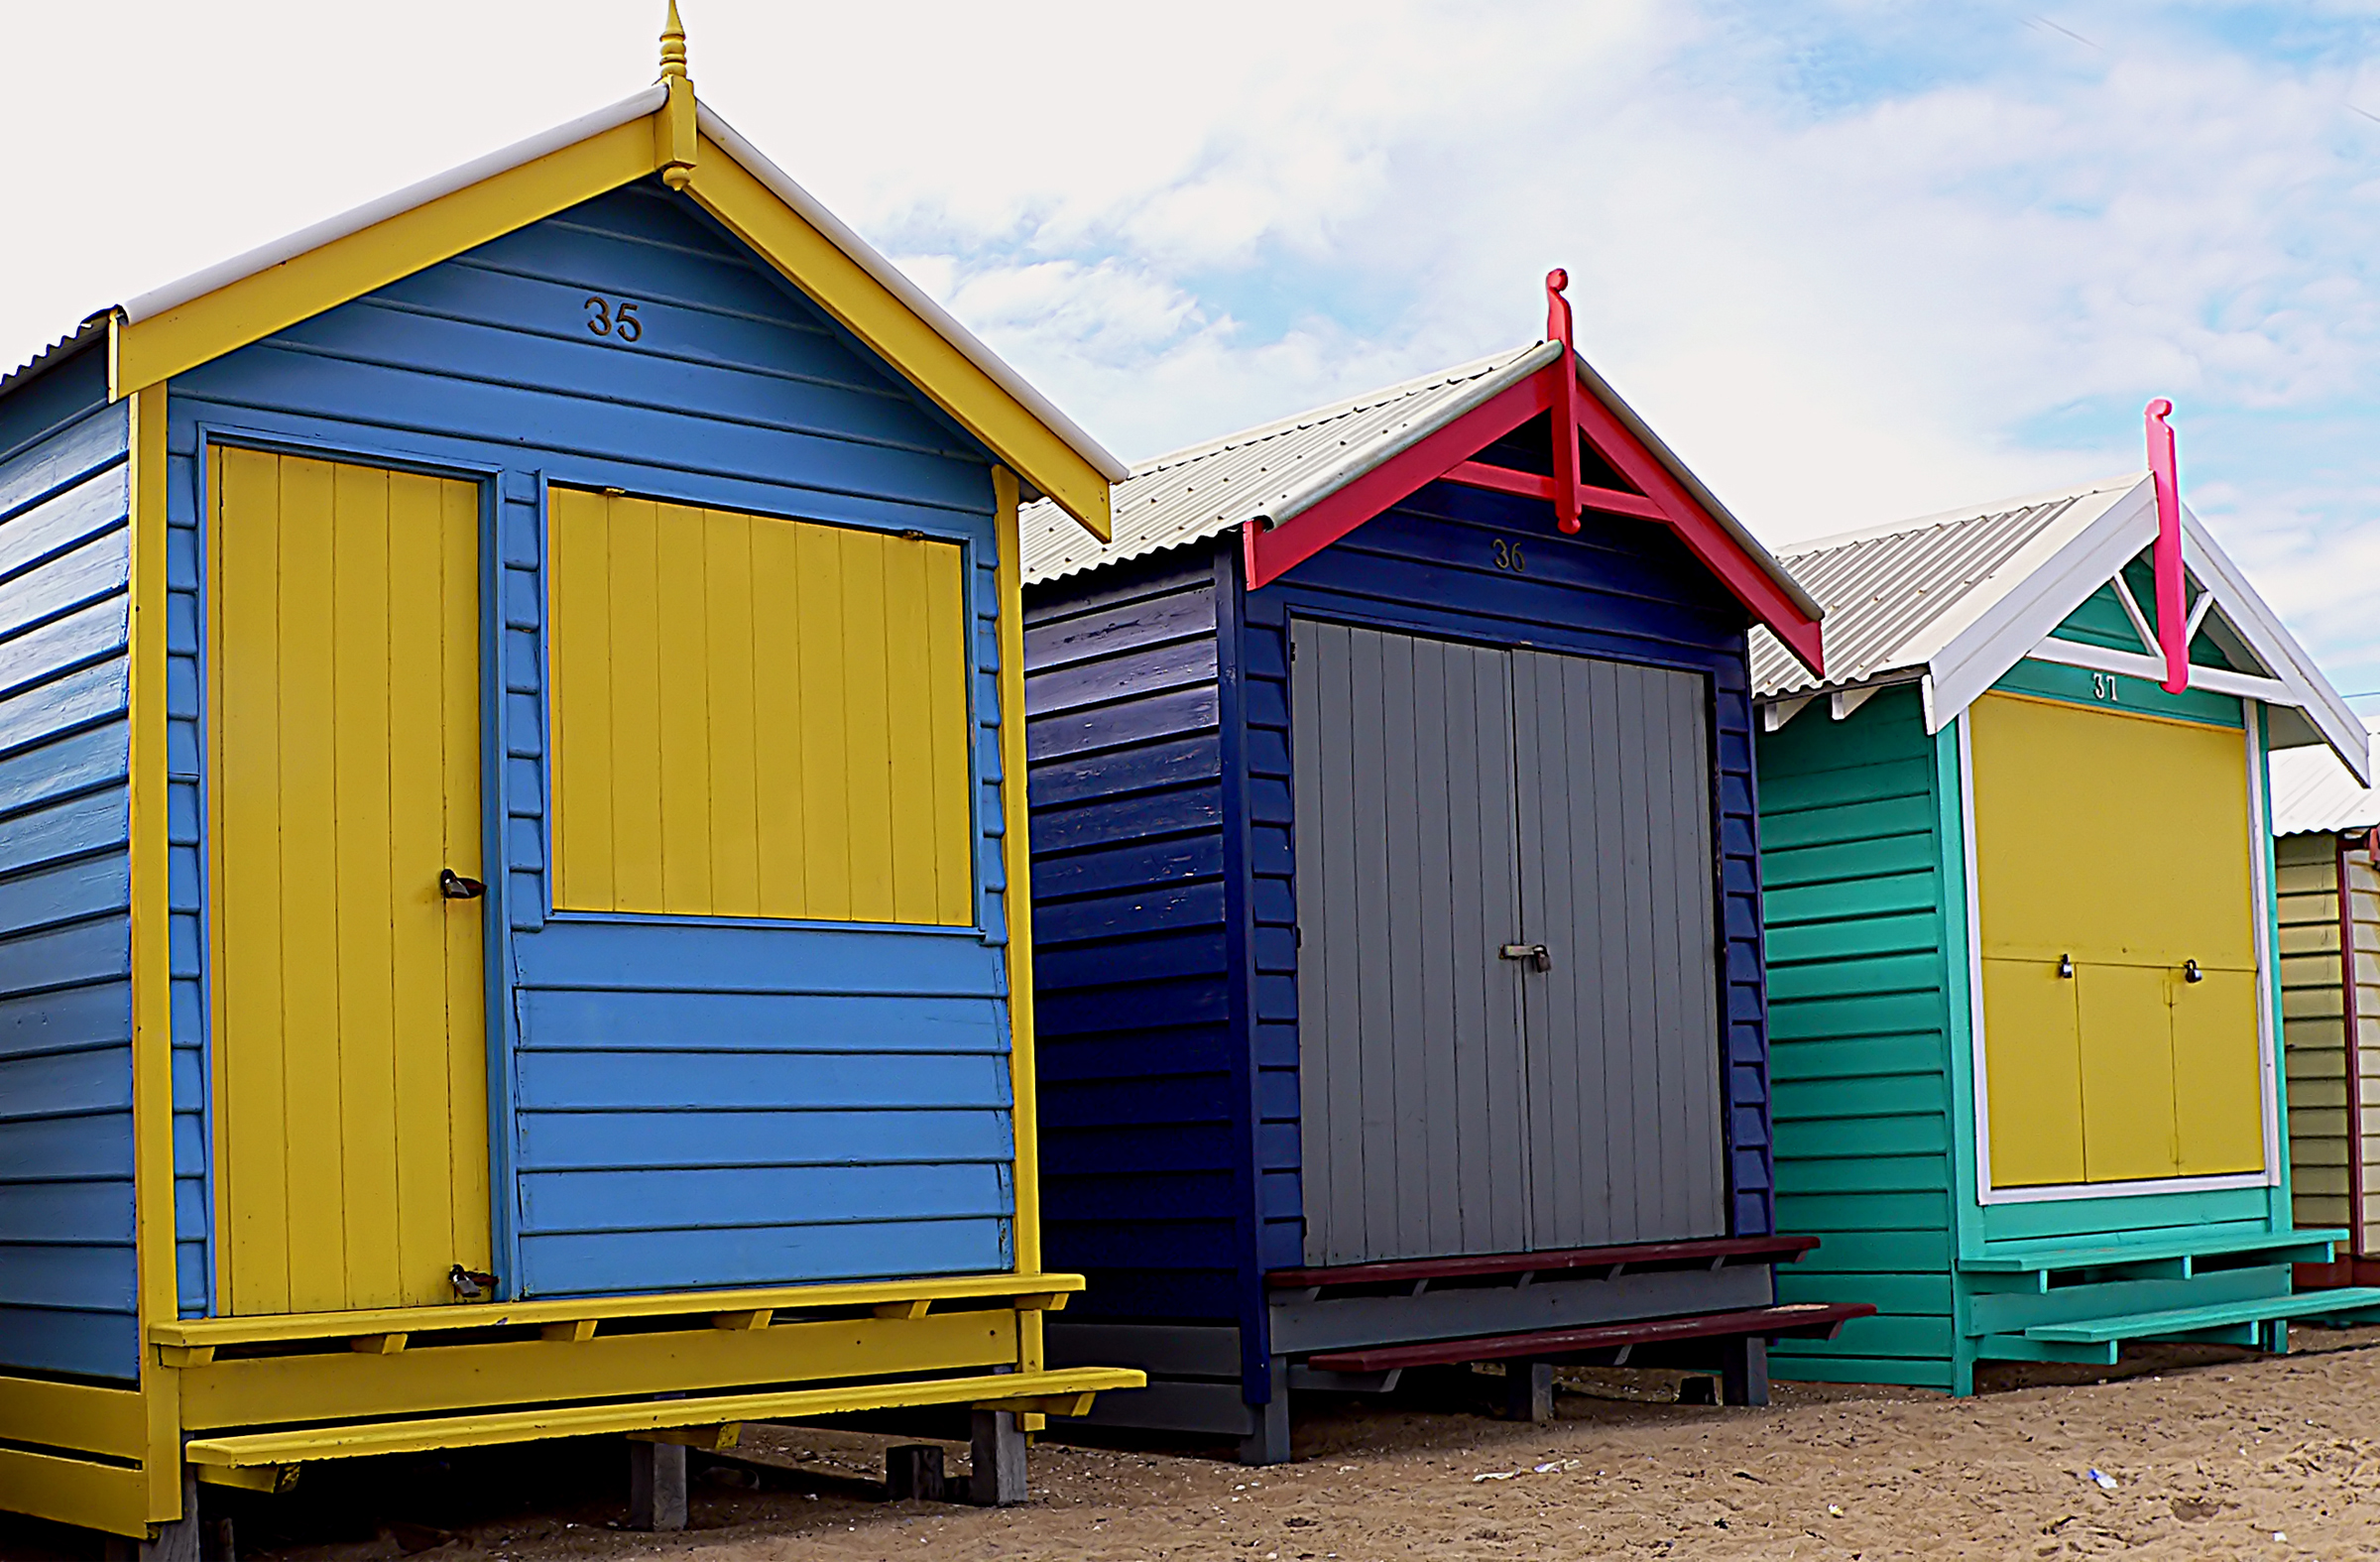
building, shed, hut, shack, shipping container, colours, melbourne, bridgecamera, bathingboxes, sheds, huts, dendystreetbeach, outdoor structure, garden buildings